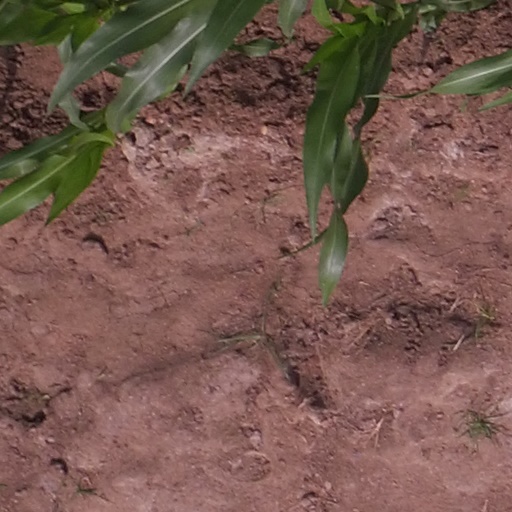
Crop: maize; corn